The Whispered World

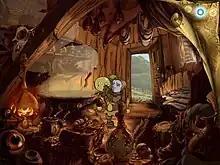
Screenshot

The game is made using the Visionaire Studio engine. The game features a 2D scrolling viewport with parallax layers. The game is almost exclusively controlled by mouse. The player holds the left mouse button over objects or characters to bring up an interaction menu with "look", "talk", and "use" options. The player may hold the space bar to have the interactive portions of the world, such as objects, highlighted. This shows differently coloured indicators for objects, characters, and travel points.